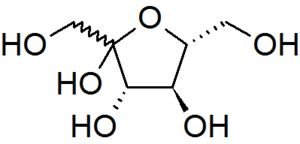
Fruktose
Strukturformel for cyklisk fruktose.
"Fruktose er et kulhydrat. Fra planter findes fruktose i nektar, træer og frugter, blomster, bær og grøntsager. Fruktose er meget sødere end sakkarose, se graf ""Relativ sødme"".